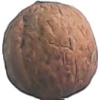
Label: Walnut 1